Trobriand people

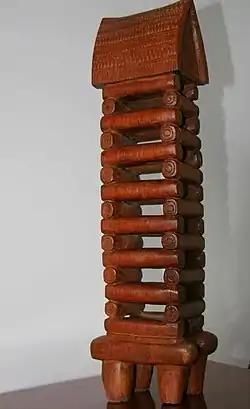
Wood carving of a traditional yam store in the Trobriand Islands

At the beginning of the yam harvest, the yams stay on display in gardens for about a month before the gardener takes them to the owner. The owner is always a woman. There is a ceremony for this. The yams are loaded into the woman's husband's empty yam house. Young people come to the gardens dressed in their most festive traditional clothes early on the day the yams are delivered to the yam house. The young people are all related to the gardener, and carry the yam baskets to the owner's hamlet. When they arrive, they sing out to announce the yams' arrival while thrusting out their hips in a sexually provocative way. This emphasizes the relation between yams and sexuality. A few days later, the gardener comes and loads the yam house, and the man is now responsible for the yam.